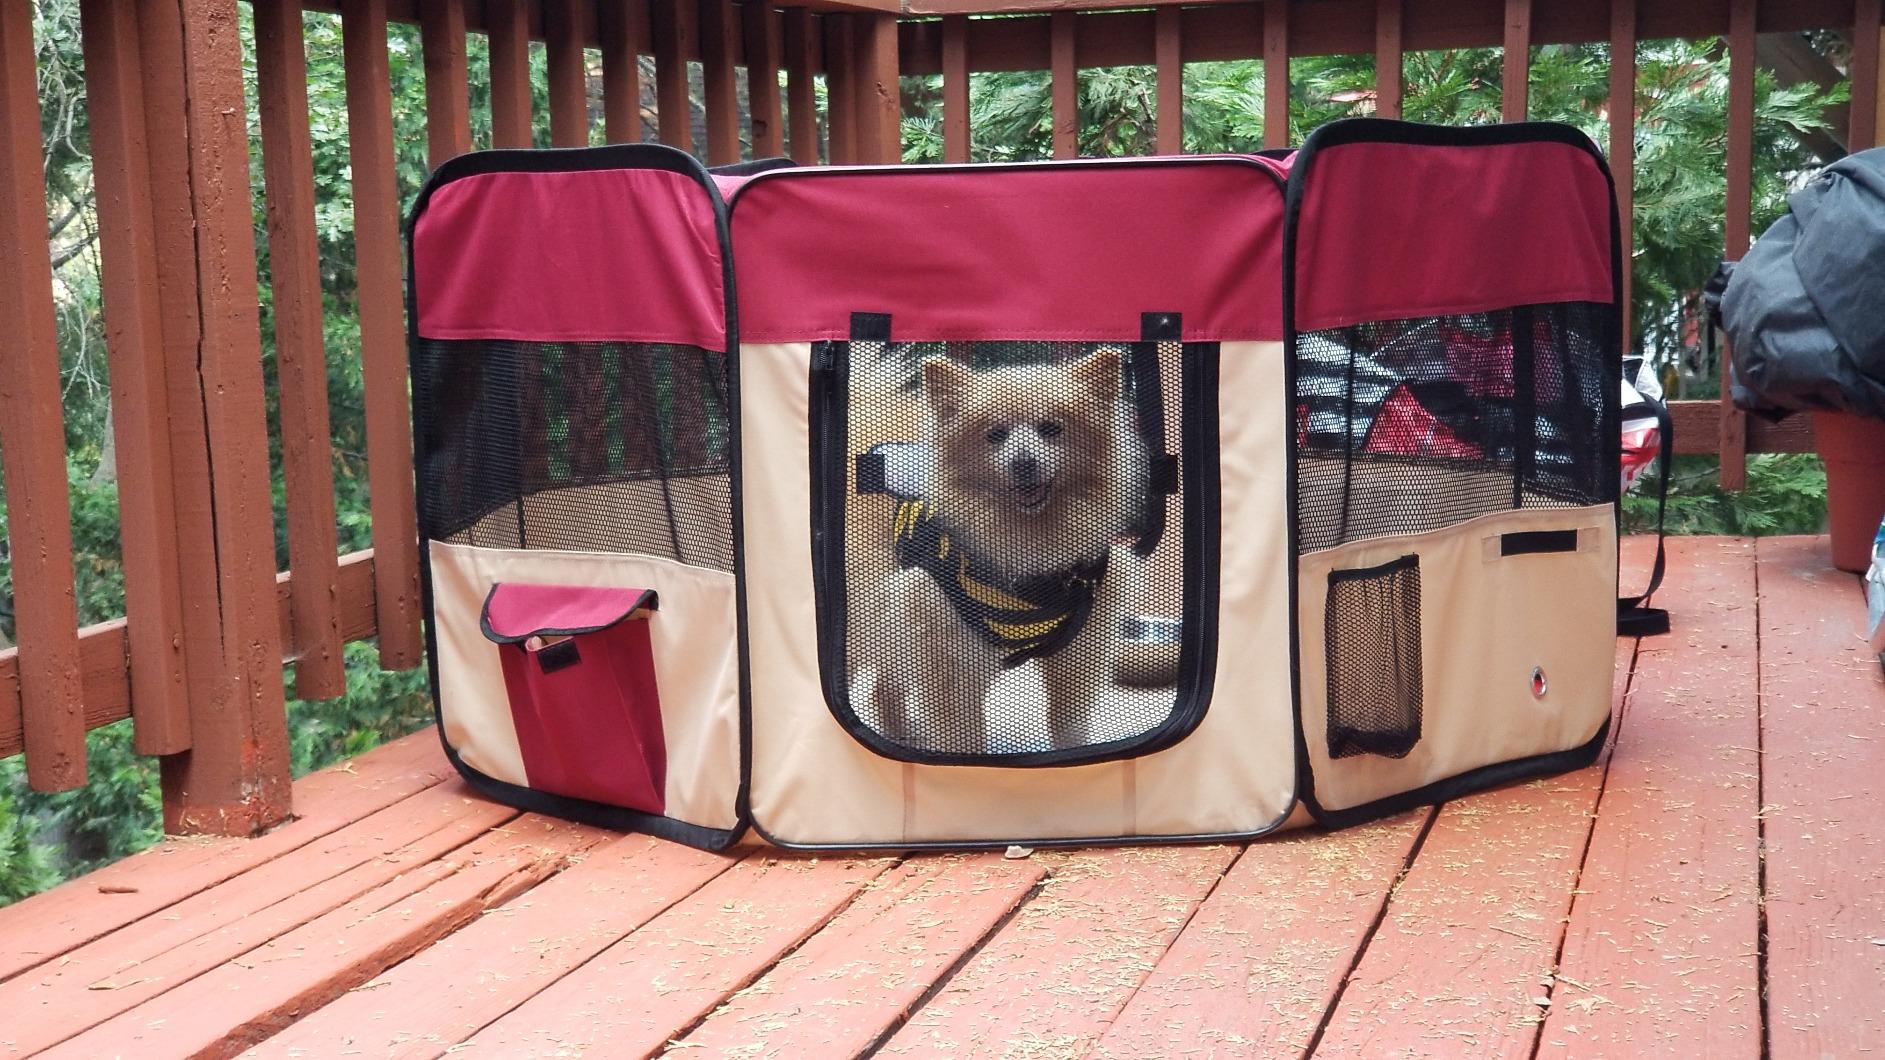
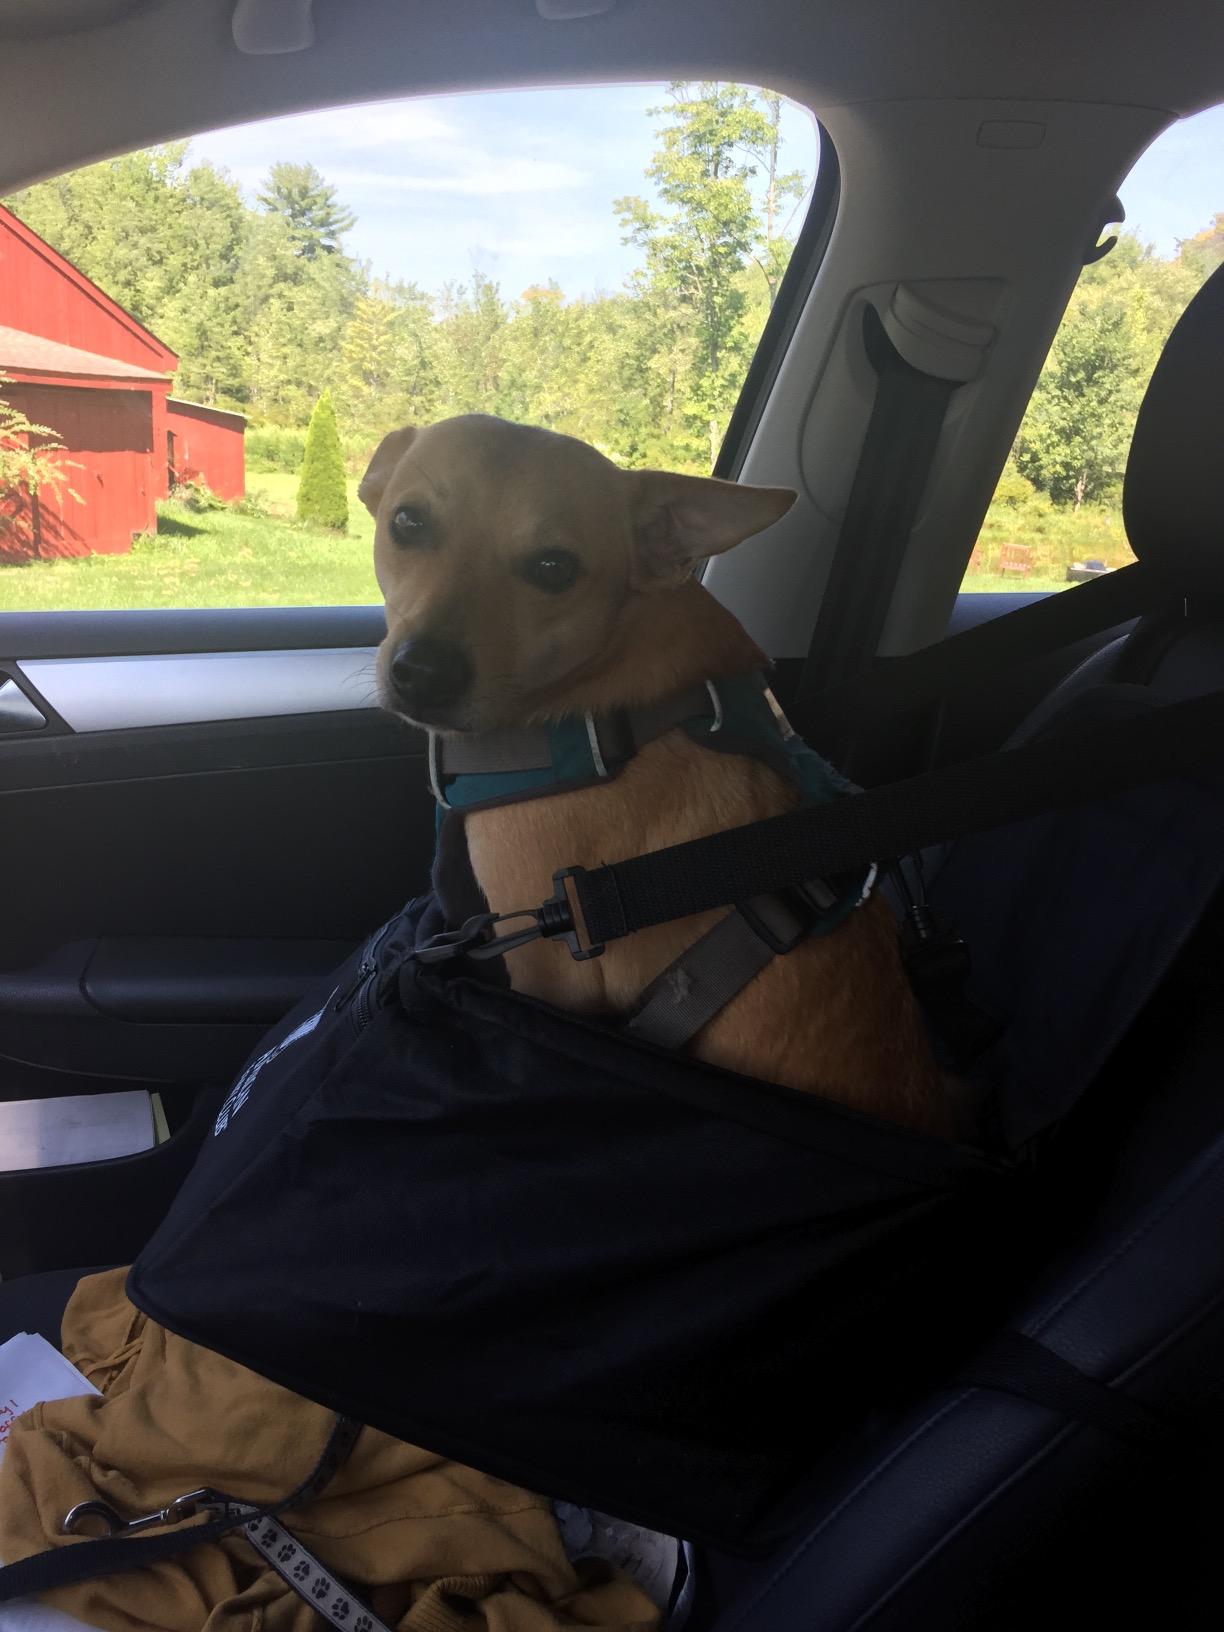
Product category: items_kennel
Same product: no